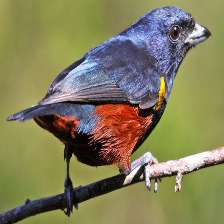
Species: CHESTNET BELLIED EUPHONIA
Scientific name: EUPHONIA PECTORALIS